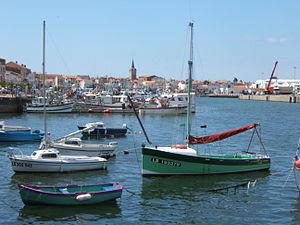
Le port des Sables-d'Olonne en Vendée.
Les Sables-d’Olonne est une commune nouvelle française, sous-préfecture du département de la Vendée dans la région des Pays-de-la-Loire.
Les Sables-d’Olonne est une ancienne commune de l'Ouest de la France située dans le département de la Vendée et la région des Pays de la Loire. Elle se situe au cœur de l'arc atlantique, à mi-distance de Nantes et de La Rochelle.
Cet article expose les itinéraires du roi Louis XI de 1461 à 1483.